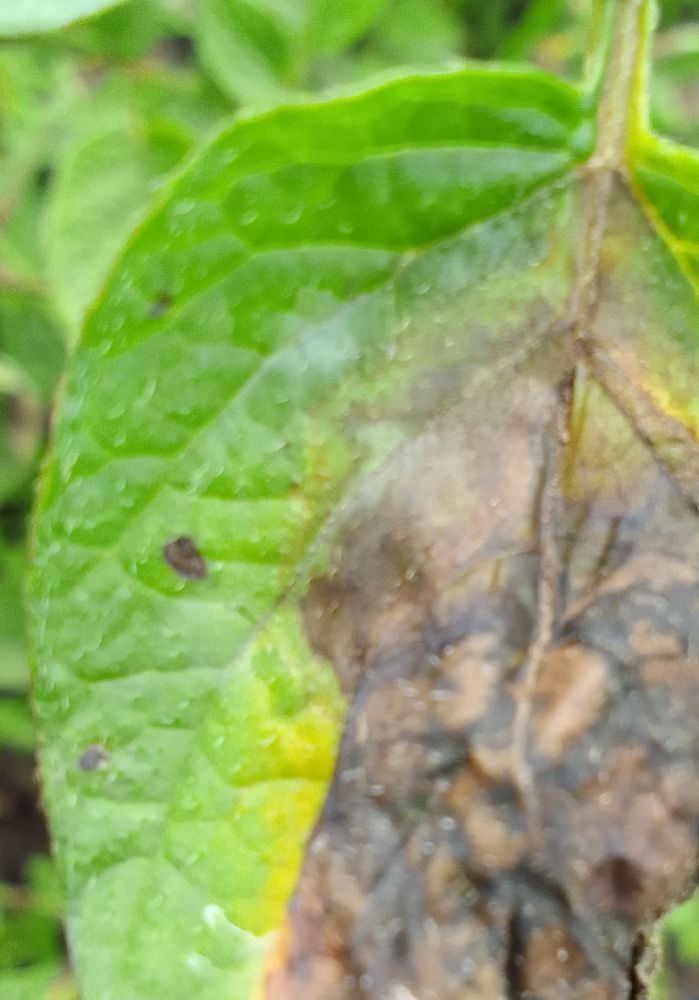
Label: Late blight